History of Dreamworld

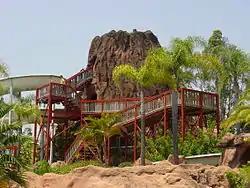
Blue Lagoon water park in 2002

In 1983, the park expanded again adding another two new themed areas. The first was the Blue Lagoon water park. Attractions at Blue Lagoon included a body slide named Aqualoop Flume Ride, a tube ride named Krakatoa's Revenge, and a toboggan ride named Toboggan Ride. A large lagoon swimming pool and a children's pool rounded out the water park. The second themed area was "Village Green" which was constructed to provide a link between the 1982 additions of Country Fair and Gum Tree Gully. Attractions at Village Green included a matterhorn ride named Avalanche, a set of Bertazzon bumper cars, a carousel, an arcade and a miniature train ride named Little Puff which ventured through an area known as The Enchanted Forest. Country Fair was also expanded with the addition of the Enterprise (later Reef Diver) and a Chance Rides Trabant named Roulette (later Stingray). The park also introduced its third mascot, Belinda Brown.